Gholam Reza Azhari

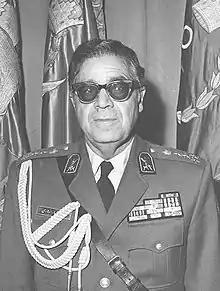
Azhari in 1977

Arteshbod Gholam Reza Azhari (18 February 1912 – 5 November 2001) was an Iranian military officer who served as the 39th and penultimate Prime Minister of Iran under the reign of Mohammad Reza Pahlavi.